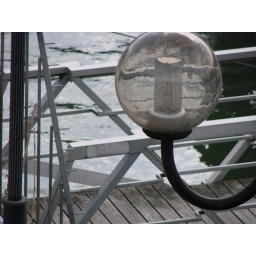
A lamp over a boat ramp on the Seine near Pascal's house.